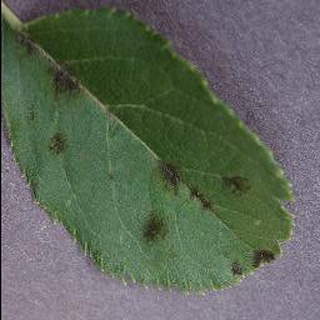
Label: apple_apple_scab